Ayodhya firing incident

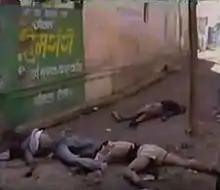
Bodies of dead kar sevaks

The Uttar Pradesh police opened fire at civilians because they were heading to demolish the Babri Masjid on two separate days, 30October 1990 and 2November 1990, in the aftermath of the Ram Rath Yatra. The civilians were religious volunteers, or "kar sevaks", assembled near the Ram Janmabhoomi site at Ayodhya. The state government's official records report that at least 17 people were killed.